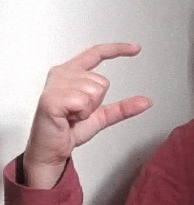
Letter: dal